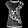
Label: Shirt